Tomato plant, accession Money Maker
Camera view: vertical (180 deg); turntable rotation: 60 degrees
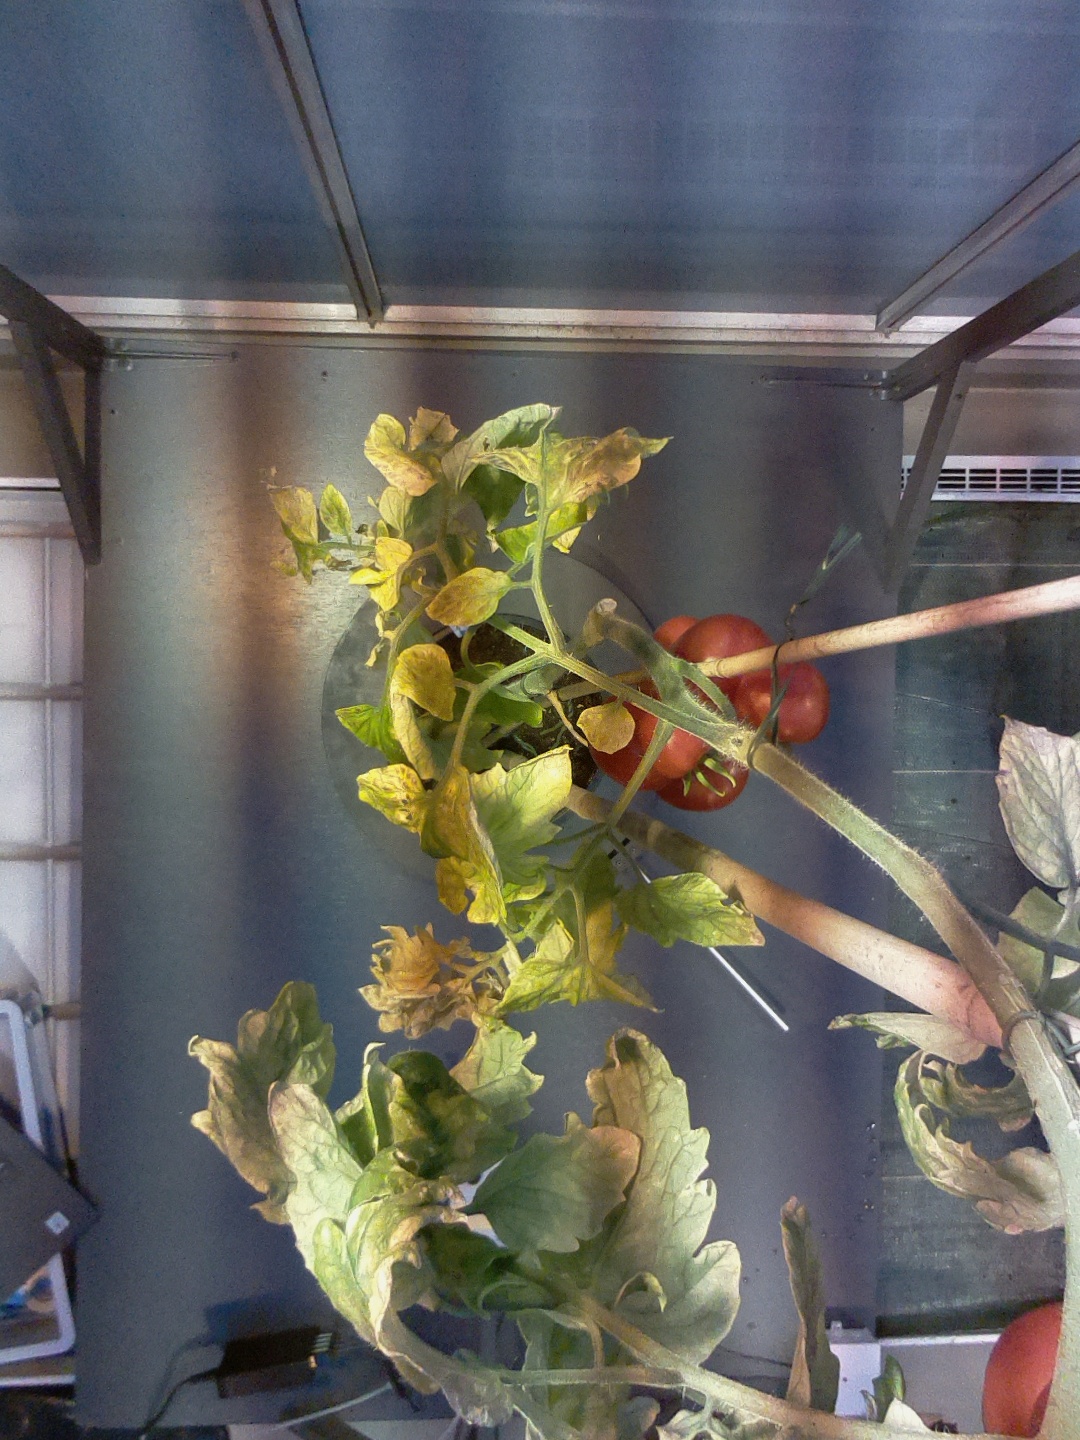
BBCH growth stage 89: 90%-100% of fruits show typical fully ripe color